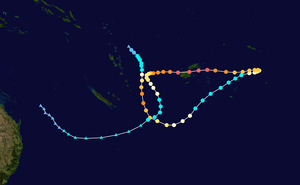
Cet article concerne les événements thématiques qui se sont produits durant l'année 2016 en Océanie.
Les événements de l'année 2016 en Océanie. Cet article traite des événements ayant marqué les pays situés en Océanie.